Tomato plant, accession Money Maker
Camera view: vertical (180 deg); turntable rotation: 180 degrees
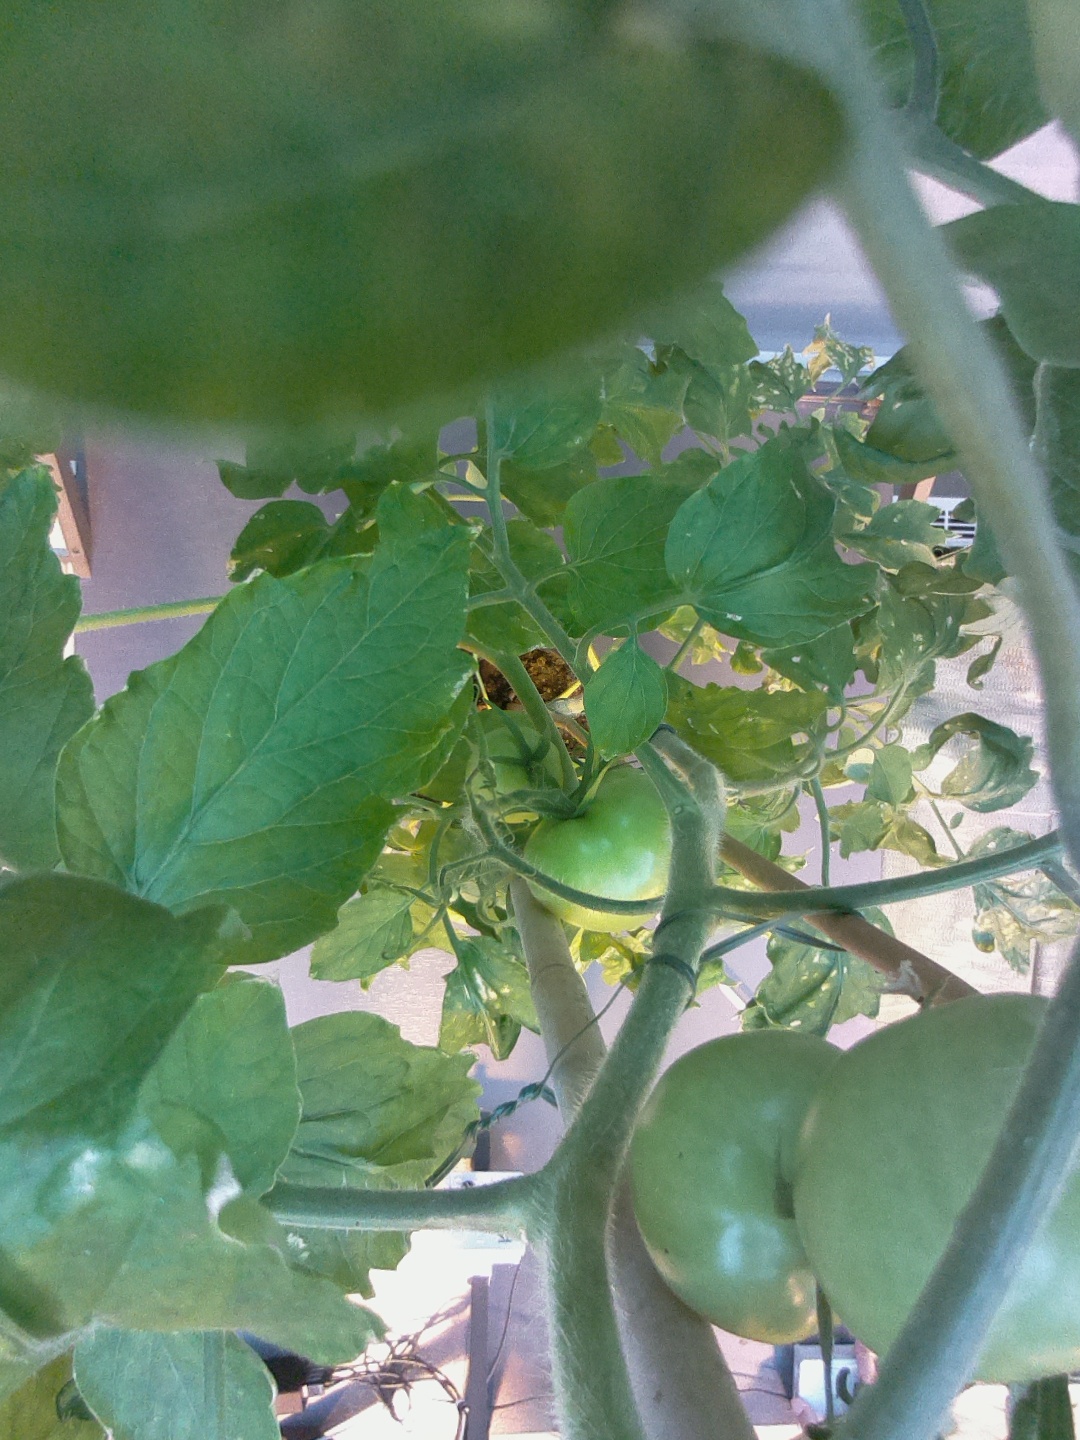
BBCH growth stage 75: 50%-60% of final fruit size